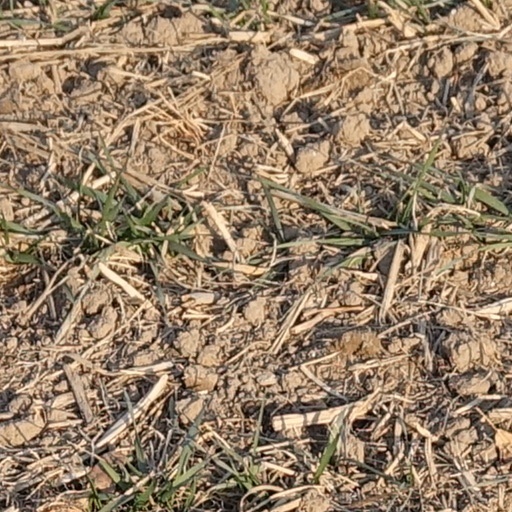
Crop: wheat